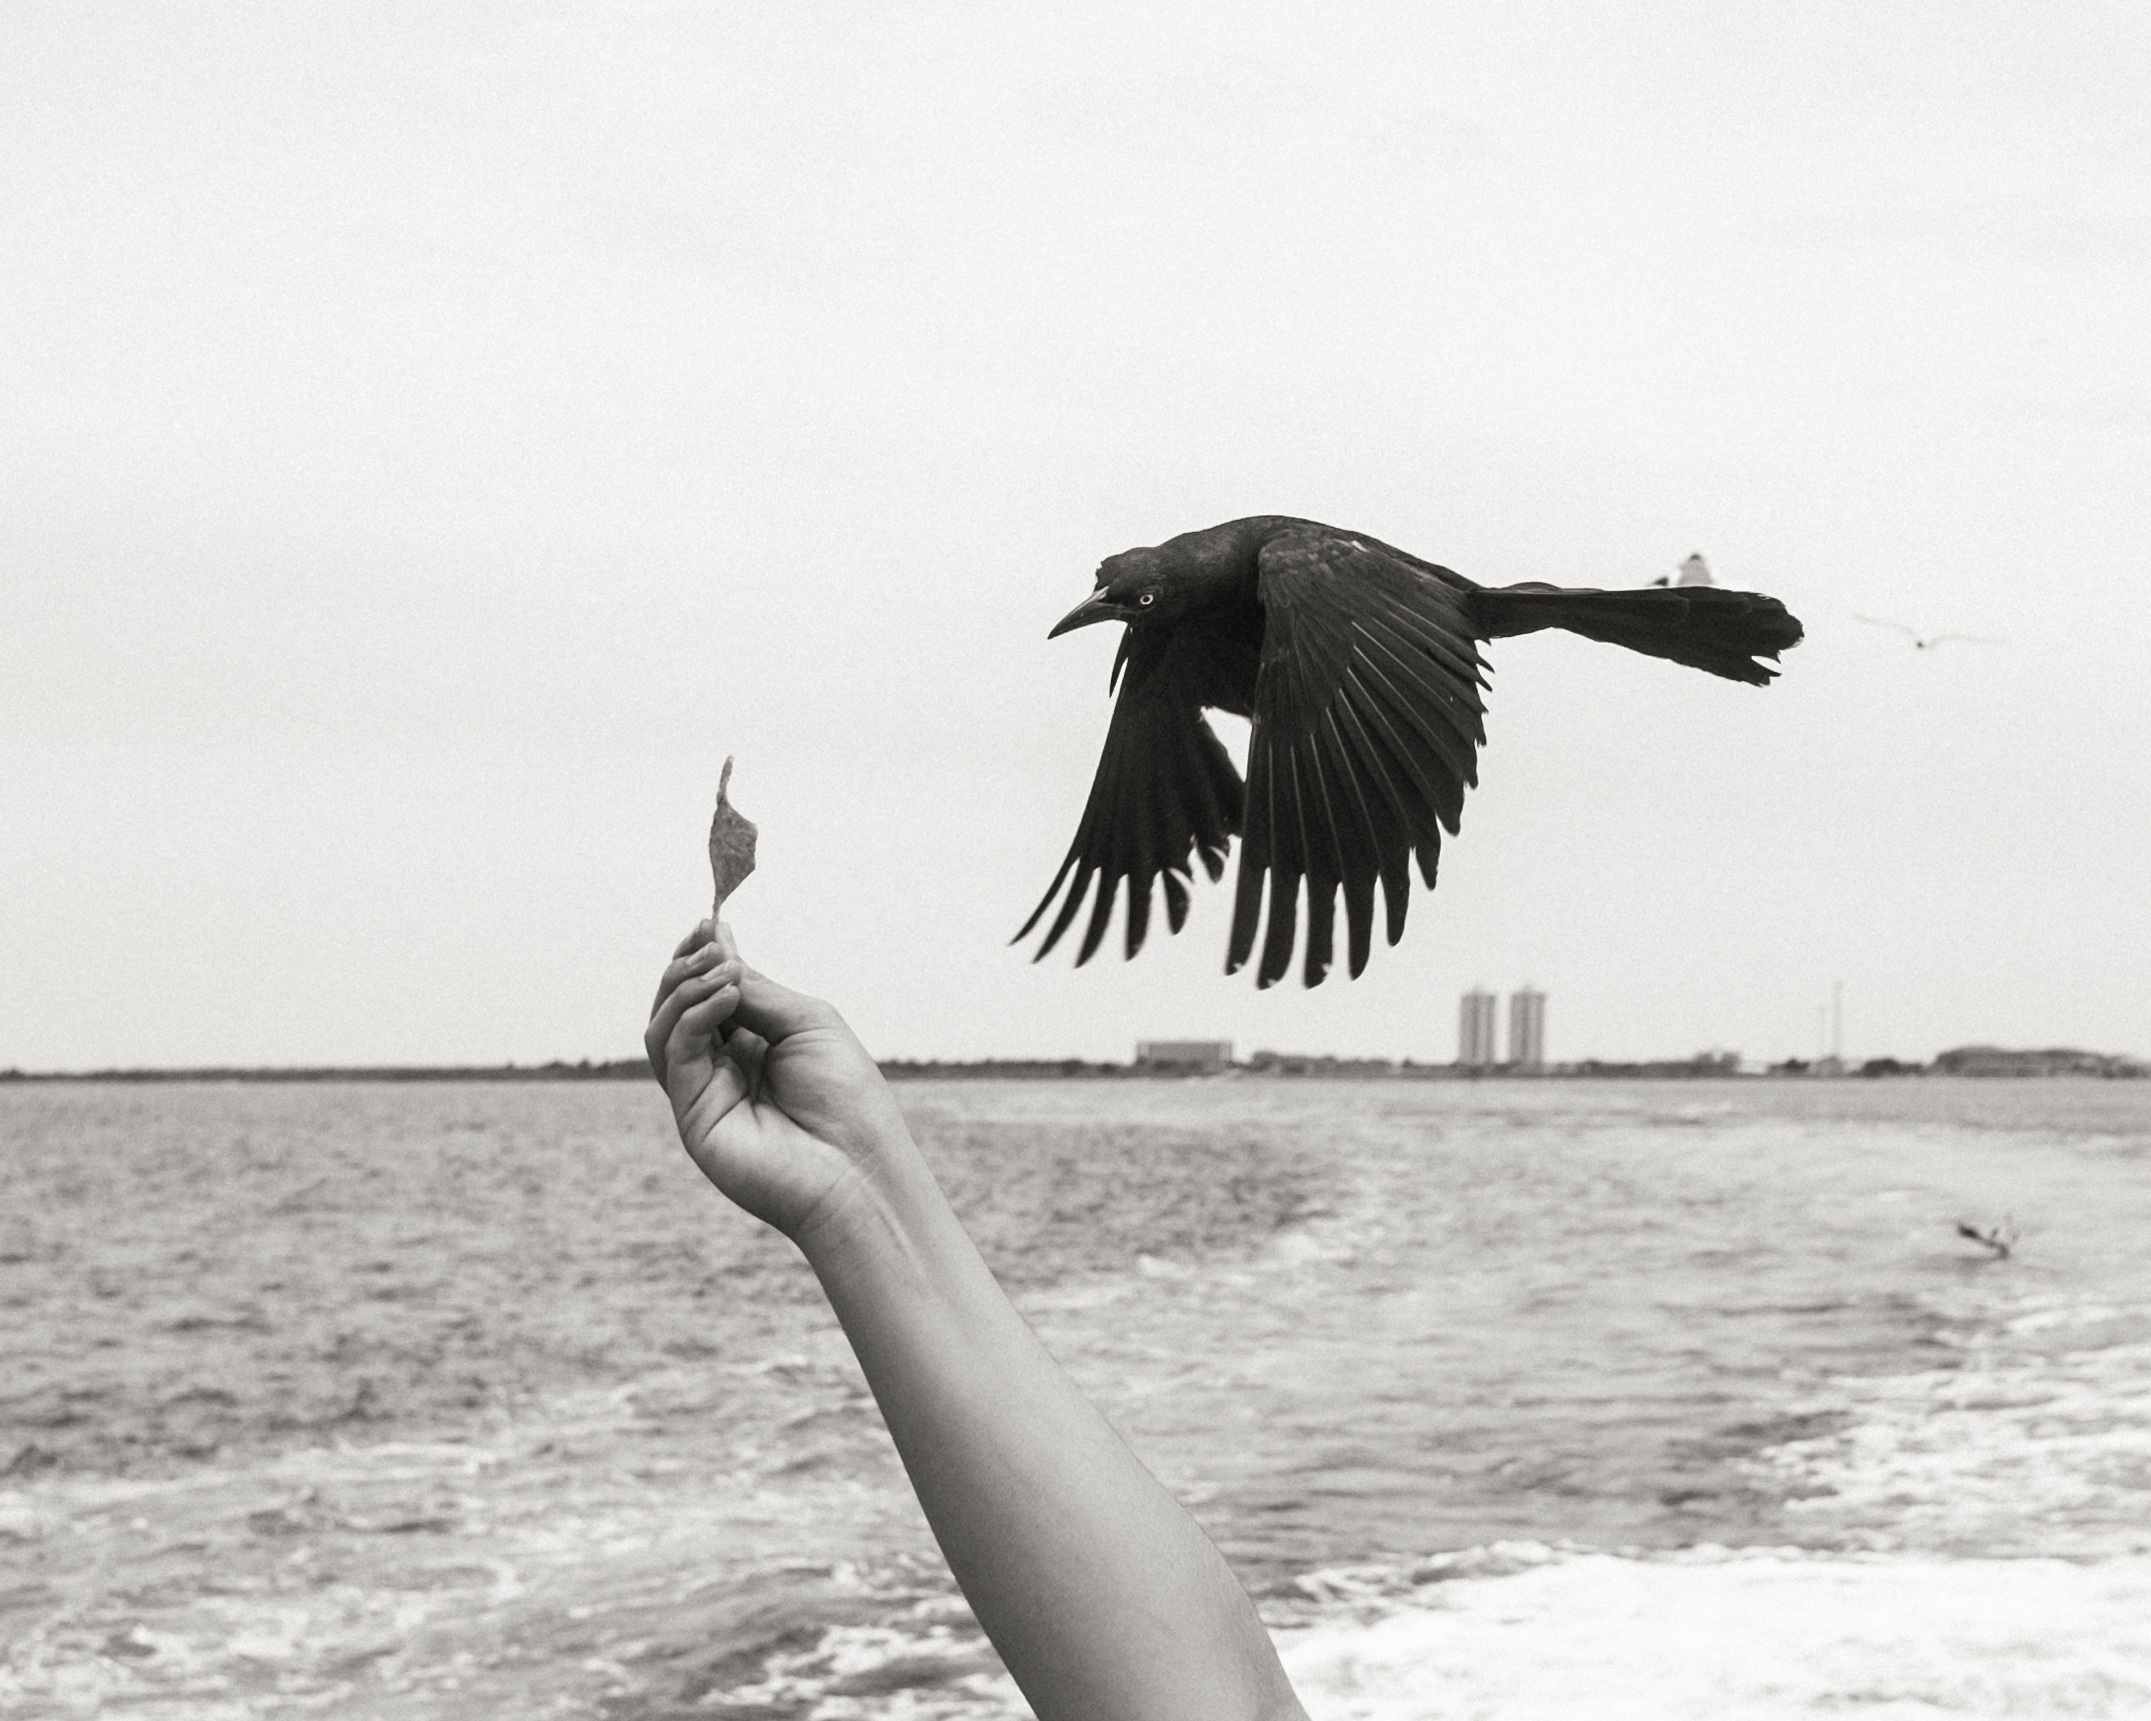
bird, wing, black and white, pelican, seabird, vertebrate, cormorant, monochrome photography, perching bird